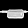
Label: Bag